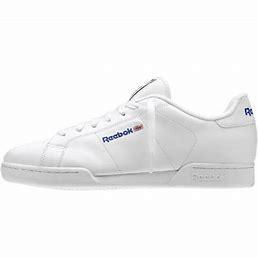
Brand: Reebok
Model: 100